Castlehill Barracks

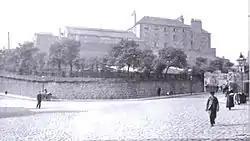
Castlehill Barracks

Castlehill Barracks was a military installation in Aberdeen in Scotland.